Fullmetal Alchemist (film)

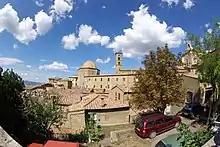
Filming was spotted in June 2016 in the Italian town of Volterra

Principal photography took place in Italy. Shooting was spotted in Volterra (identified as Reole from 06:53 to 12:54) on the first week of June and some scenes continued filming in Japan from June and finished on 26 August 2016.